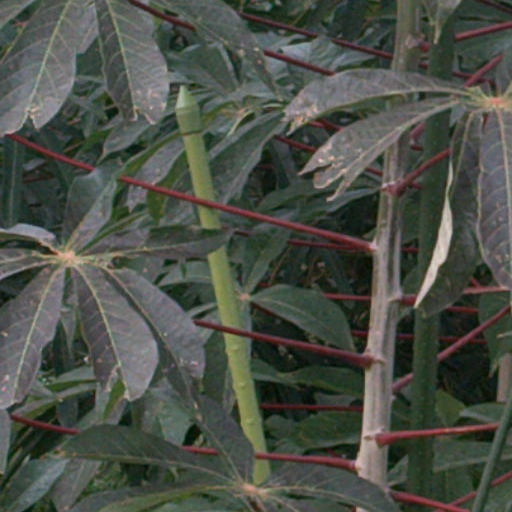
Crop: cassava